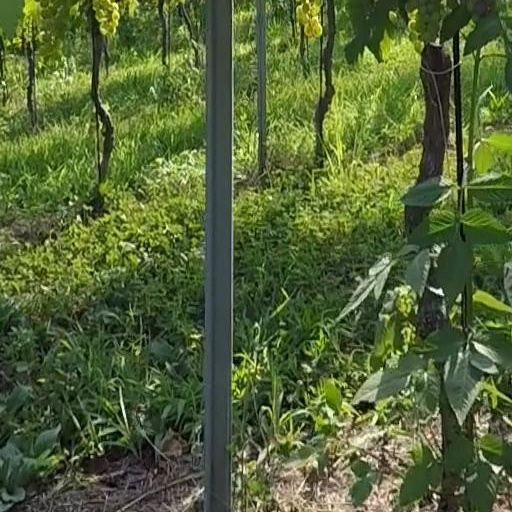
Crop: grape